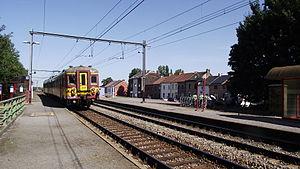
La gare de Ligny est une gare ferroviaire belge située sur la ligne 140 d'Ottignies à Marcinelle, à Ligny, section de la commune de Sombreffe dans la province de Namur.